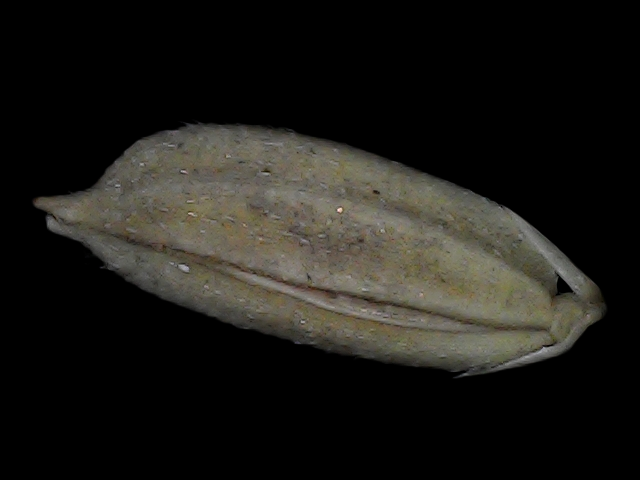
Rice variety: Bd79